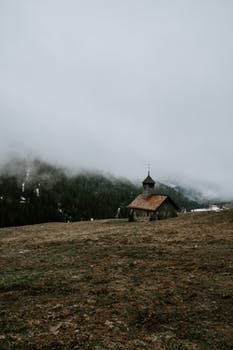
Label: No Watermark